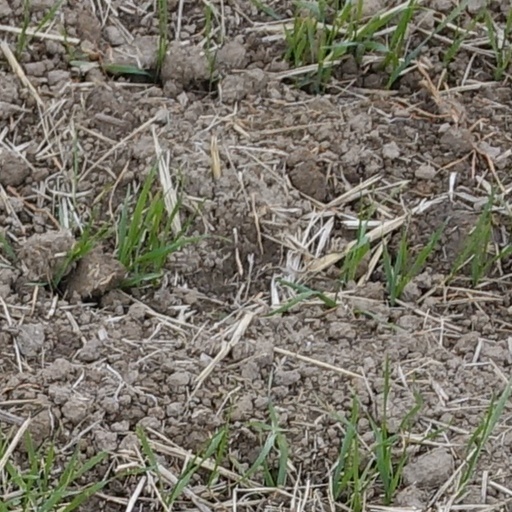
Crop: wheat